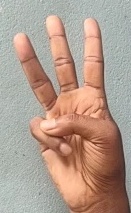
ASL sign: W